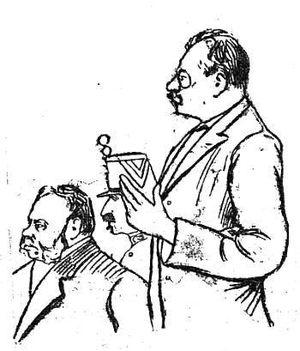
Louis-Alfred Véron, alias Norton, né à Port-Louis le 10 mai 1850 et mort à Poissy le 24 septembre 1894, est un aventurier, escroc et faussaire mauricien du XIXᵉ siècle.
Marie Édouard Augustin Ducret, né en 1854 et mort à Paris le 13 avril 1900, est un journaliste et romancier français de la fin du XIXᵉ siècle.